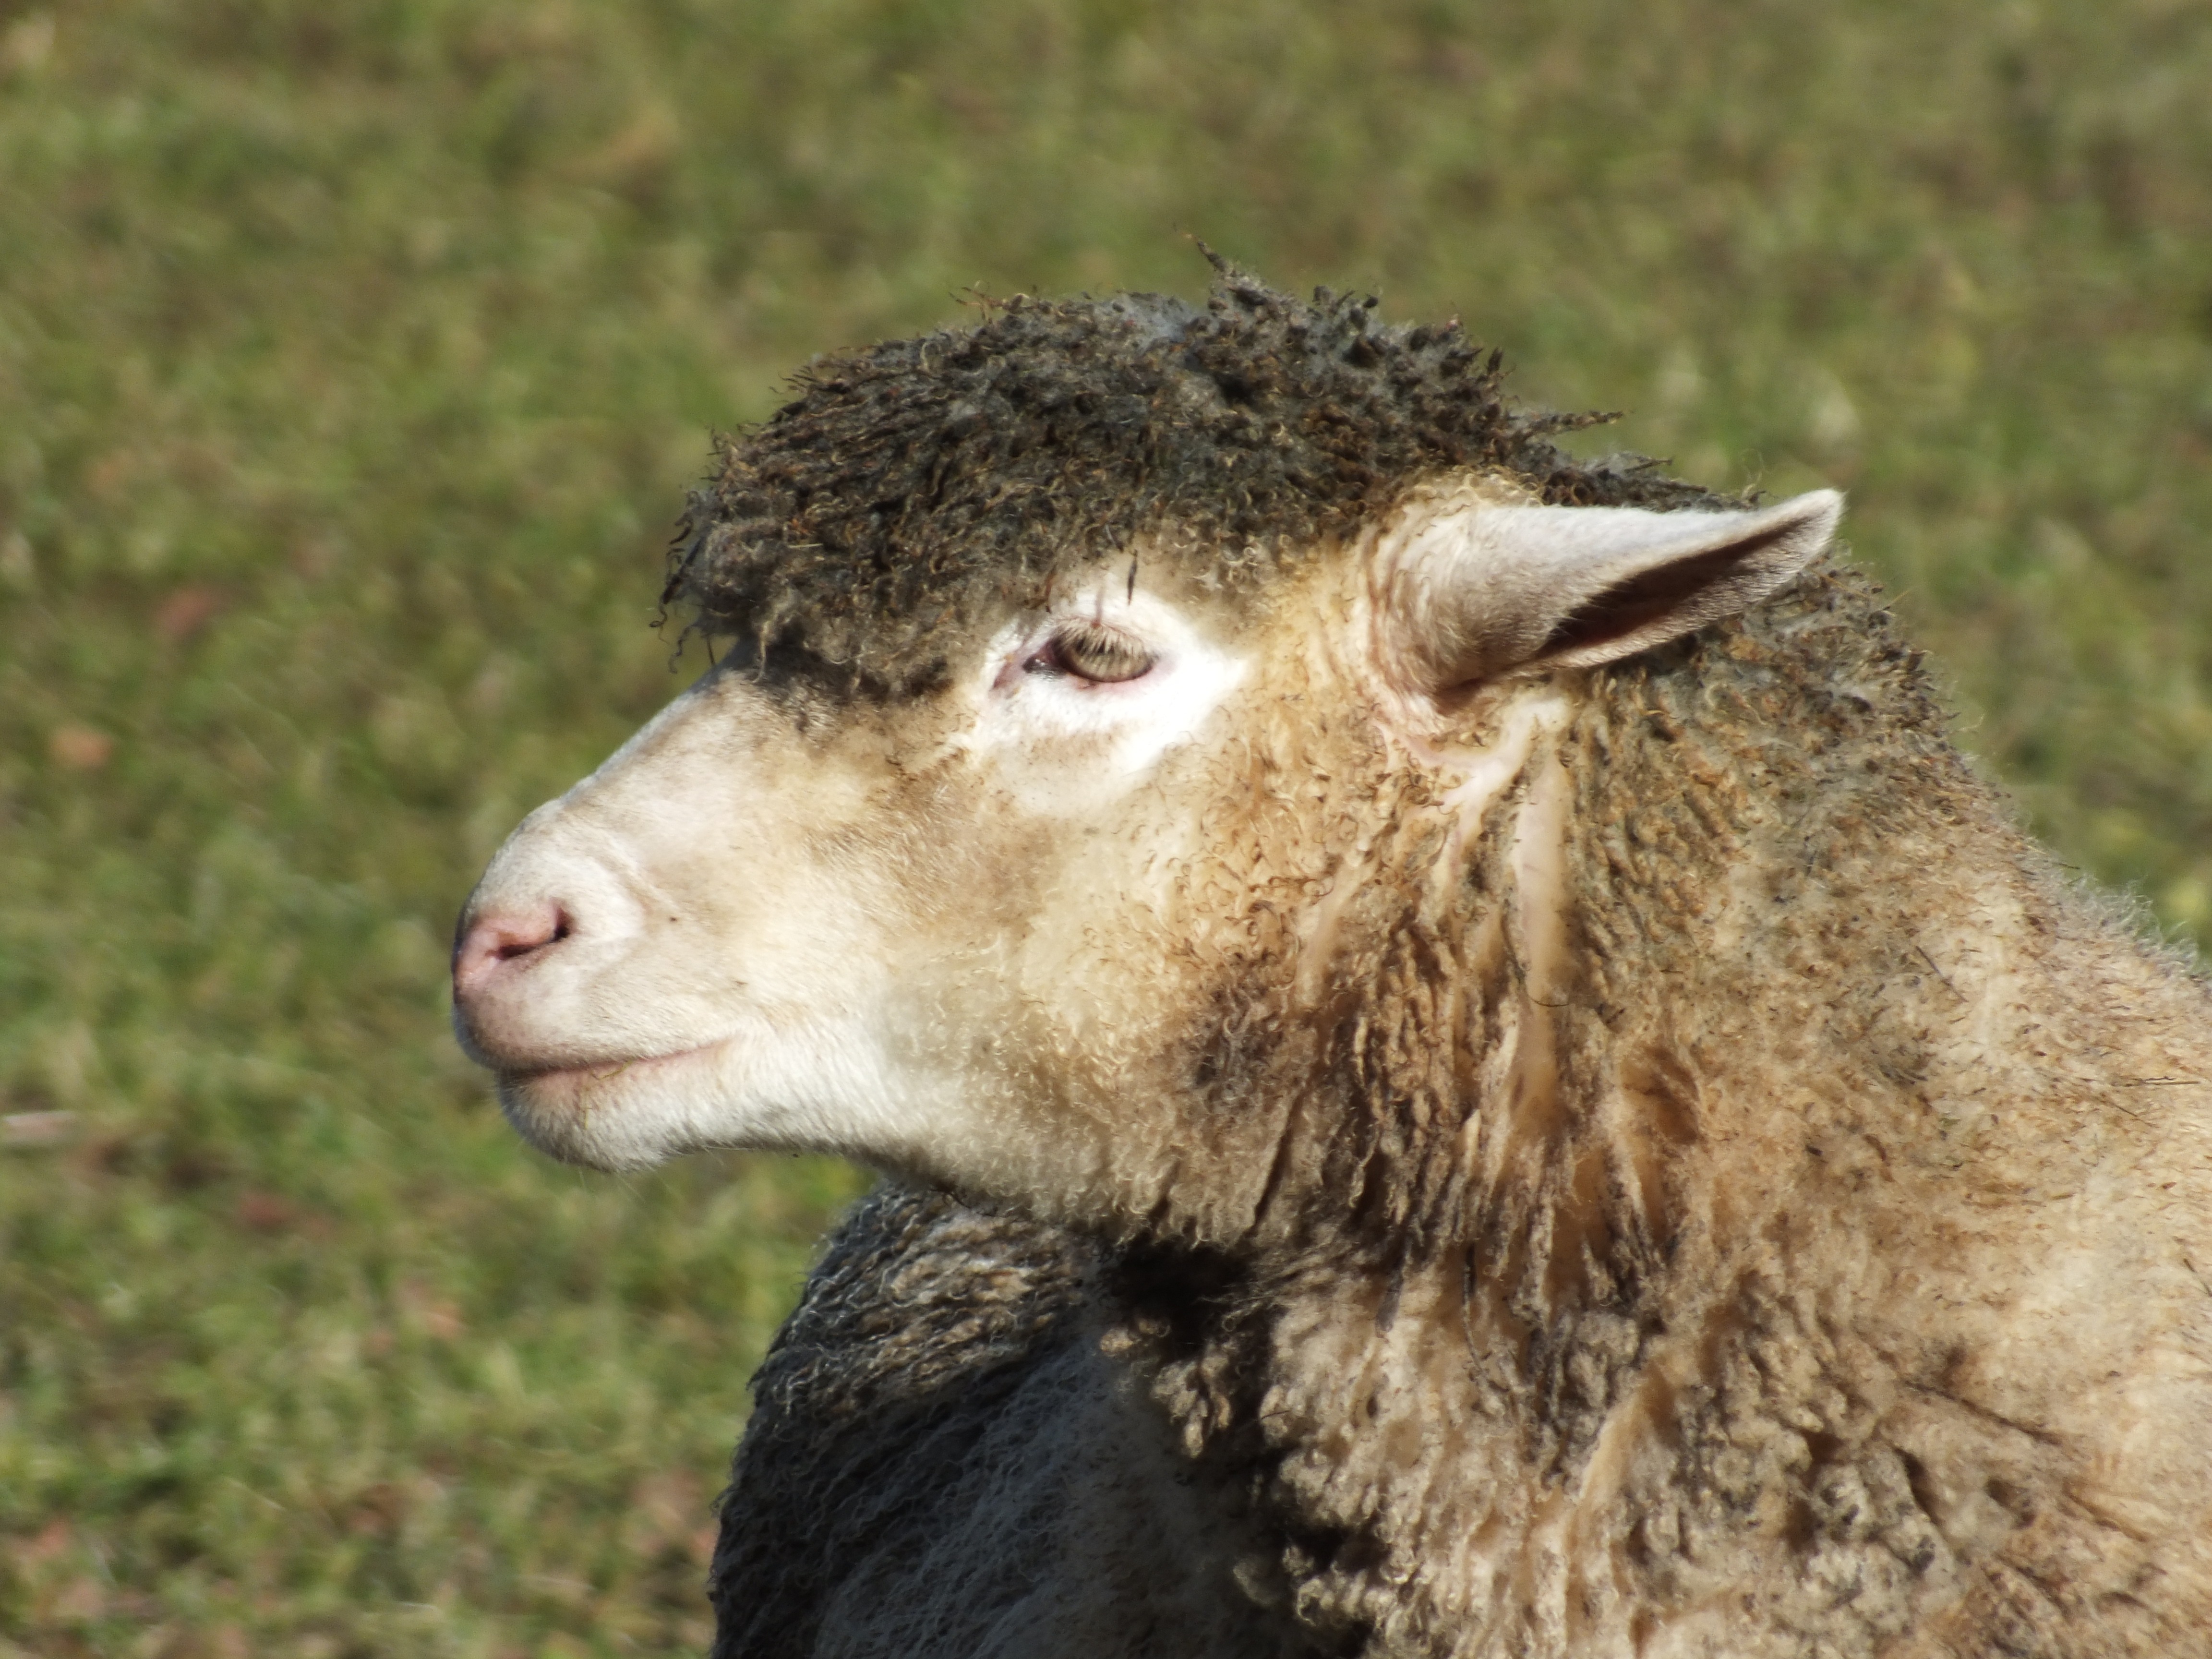
animal, wildlife, horn, pasture, grazing, sheep, mammal, agriculture, wool, fauna, vertebrate, sheeps, cow goat family